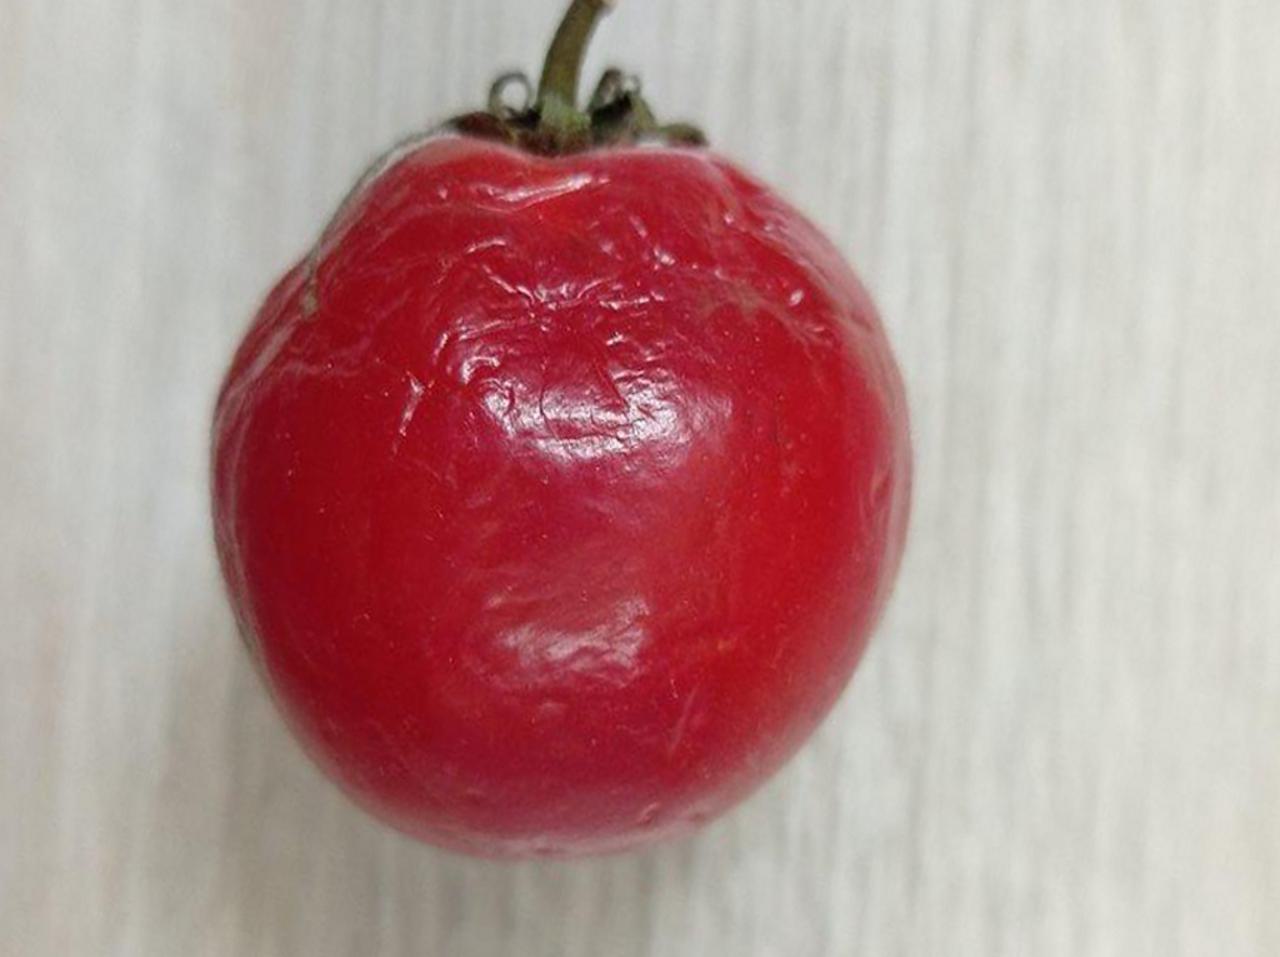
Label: Rotten